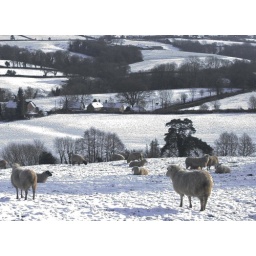
sheep in snowy field